Politics of Slovenia

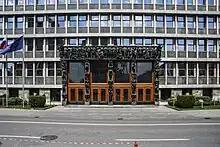
National Assembly Building of Slovenia

The President of the National Assembly of Slovenia is elected by the deputies and requires 46 votes to be elected. Currently, this position is held by Urška Klakočar Zupančič.